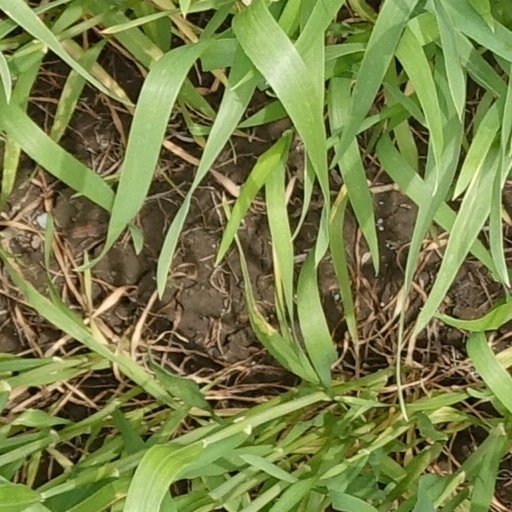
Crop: wheat